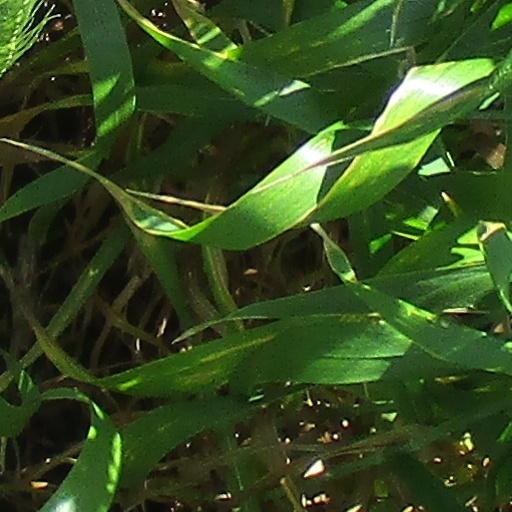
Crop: wheat